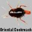
Label: cockroach